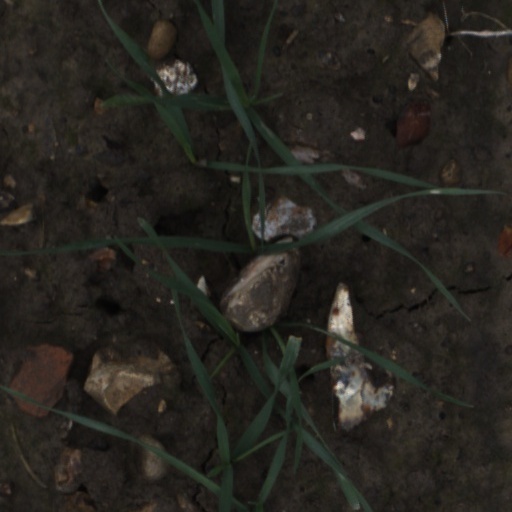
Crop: wheat